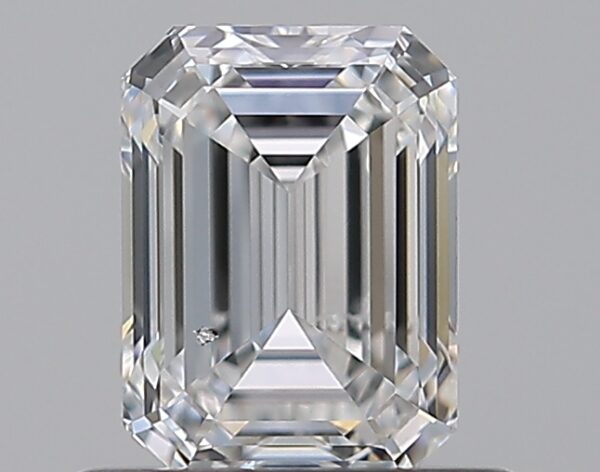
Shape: emerald
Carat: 0.72
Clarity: SI1
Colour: E
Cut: EX
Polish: EX
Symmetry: VG
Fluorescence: N
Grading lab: GIA
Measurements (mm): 5.79 x 4.28 x 2.93